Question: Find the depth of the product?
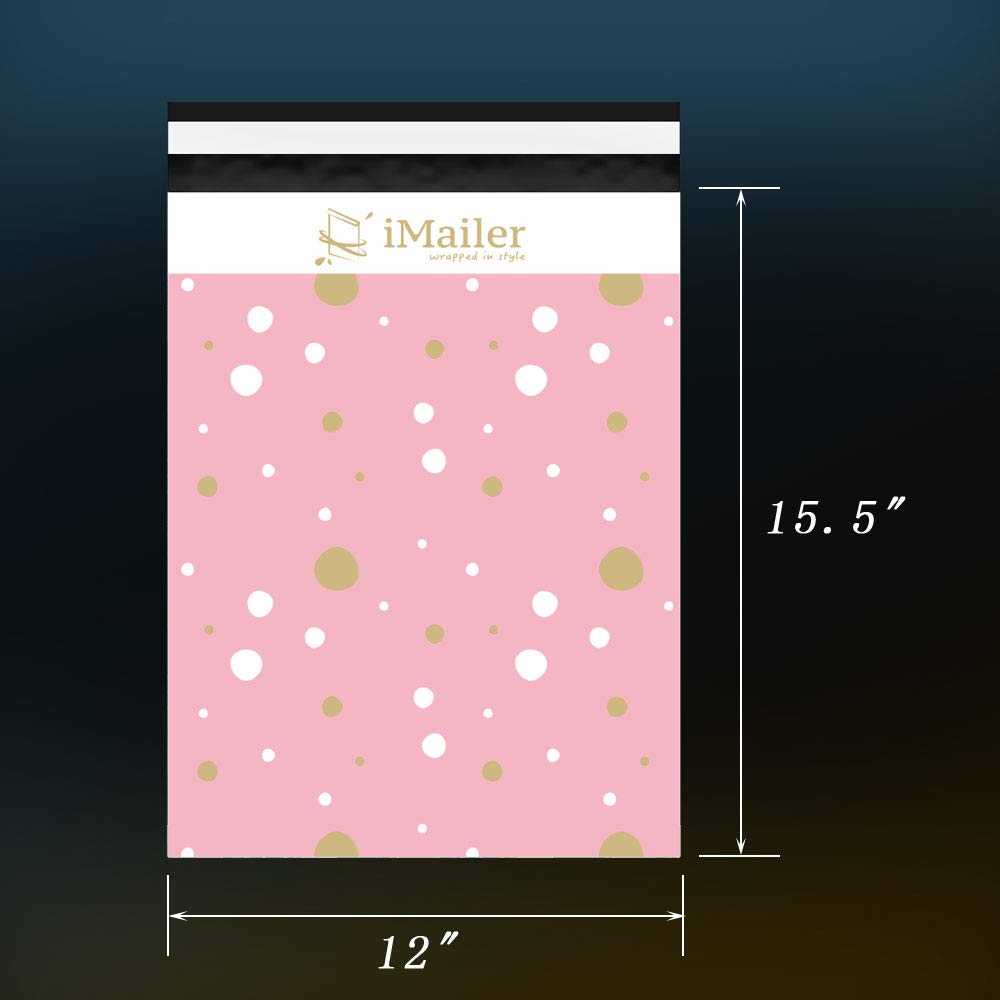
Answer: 15.5 inch